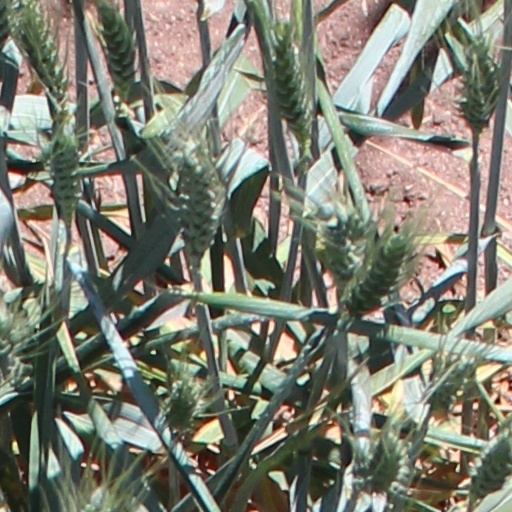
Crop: wheat